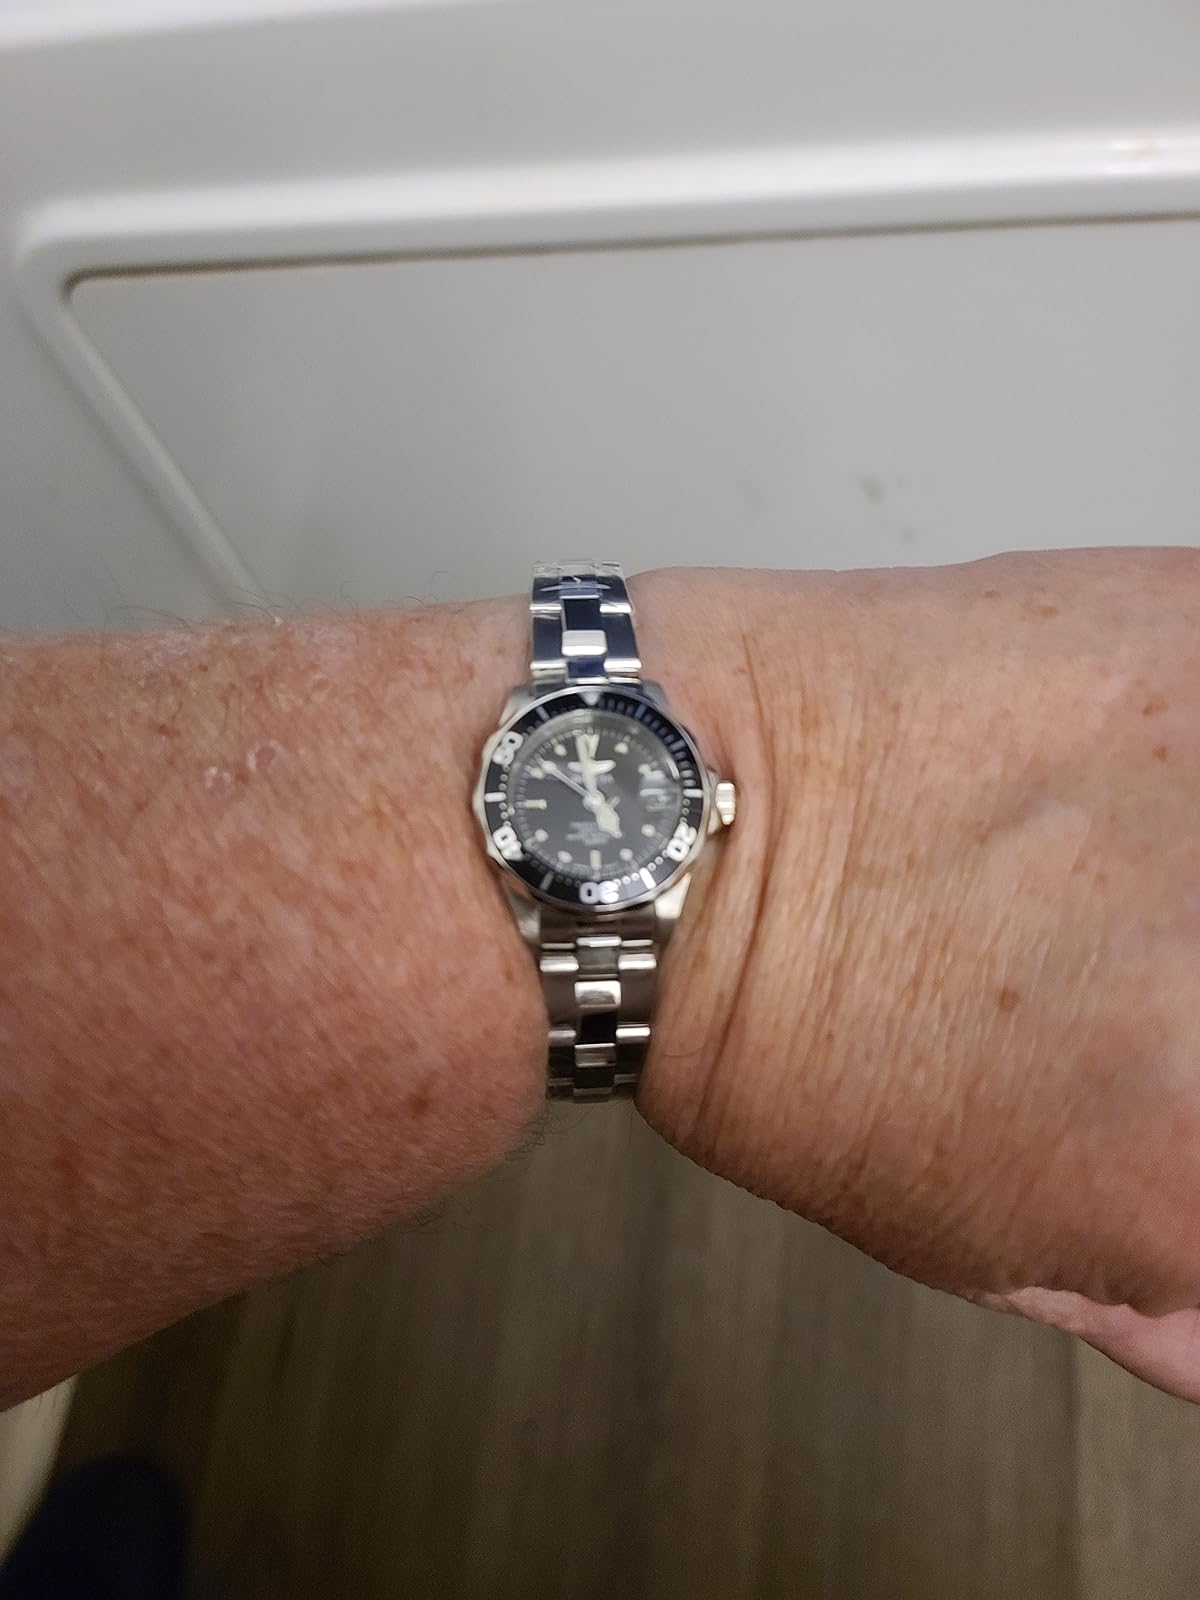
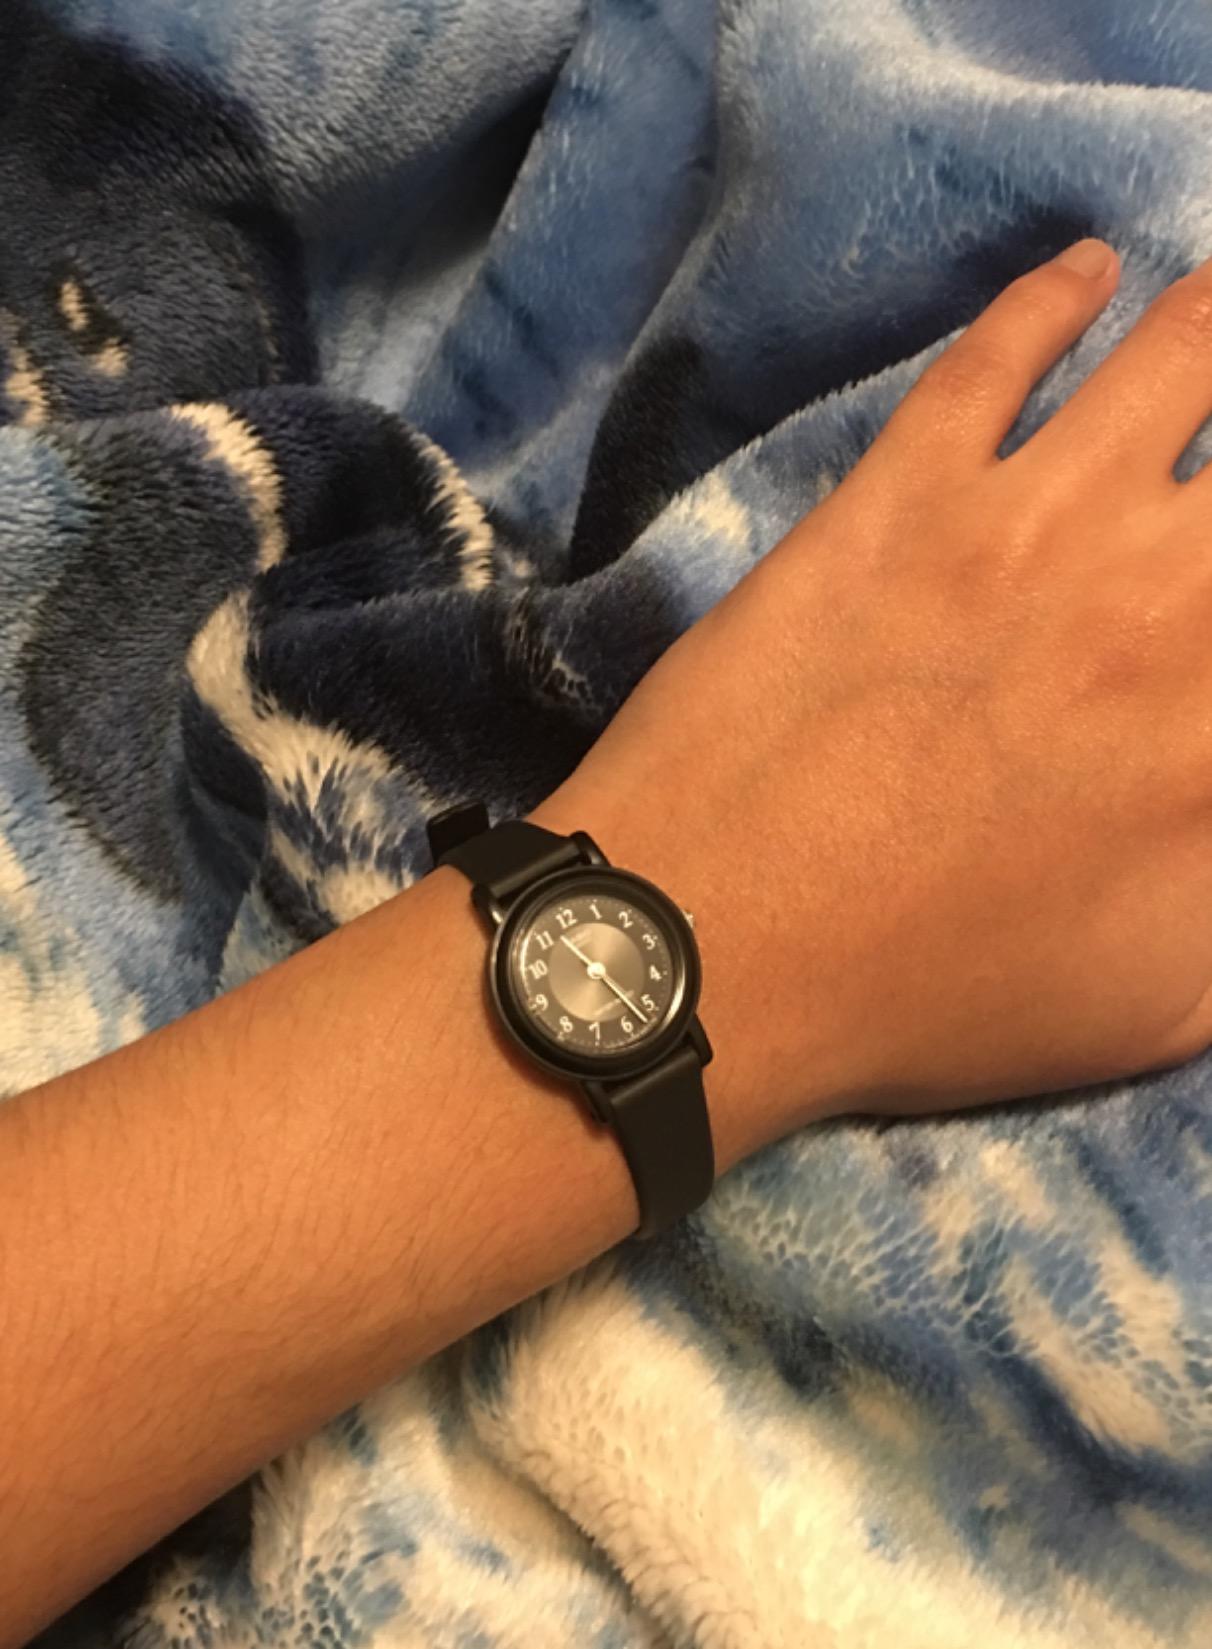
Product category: accessories_watch
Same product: no